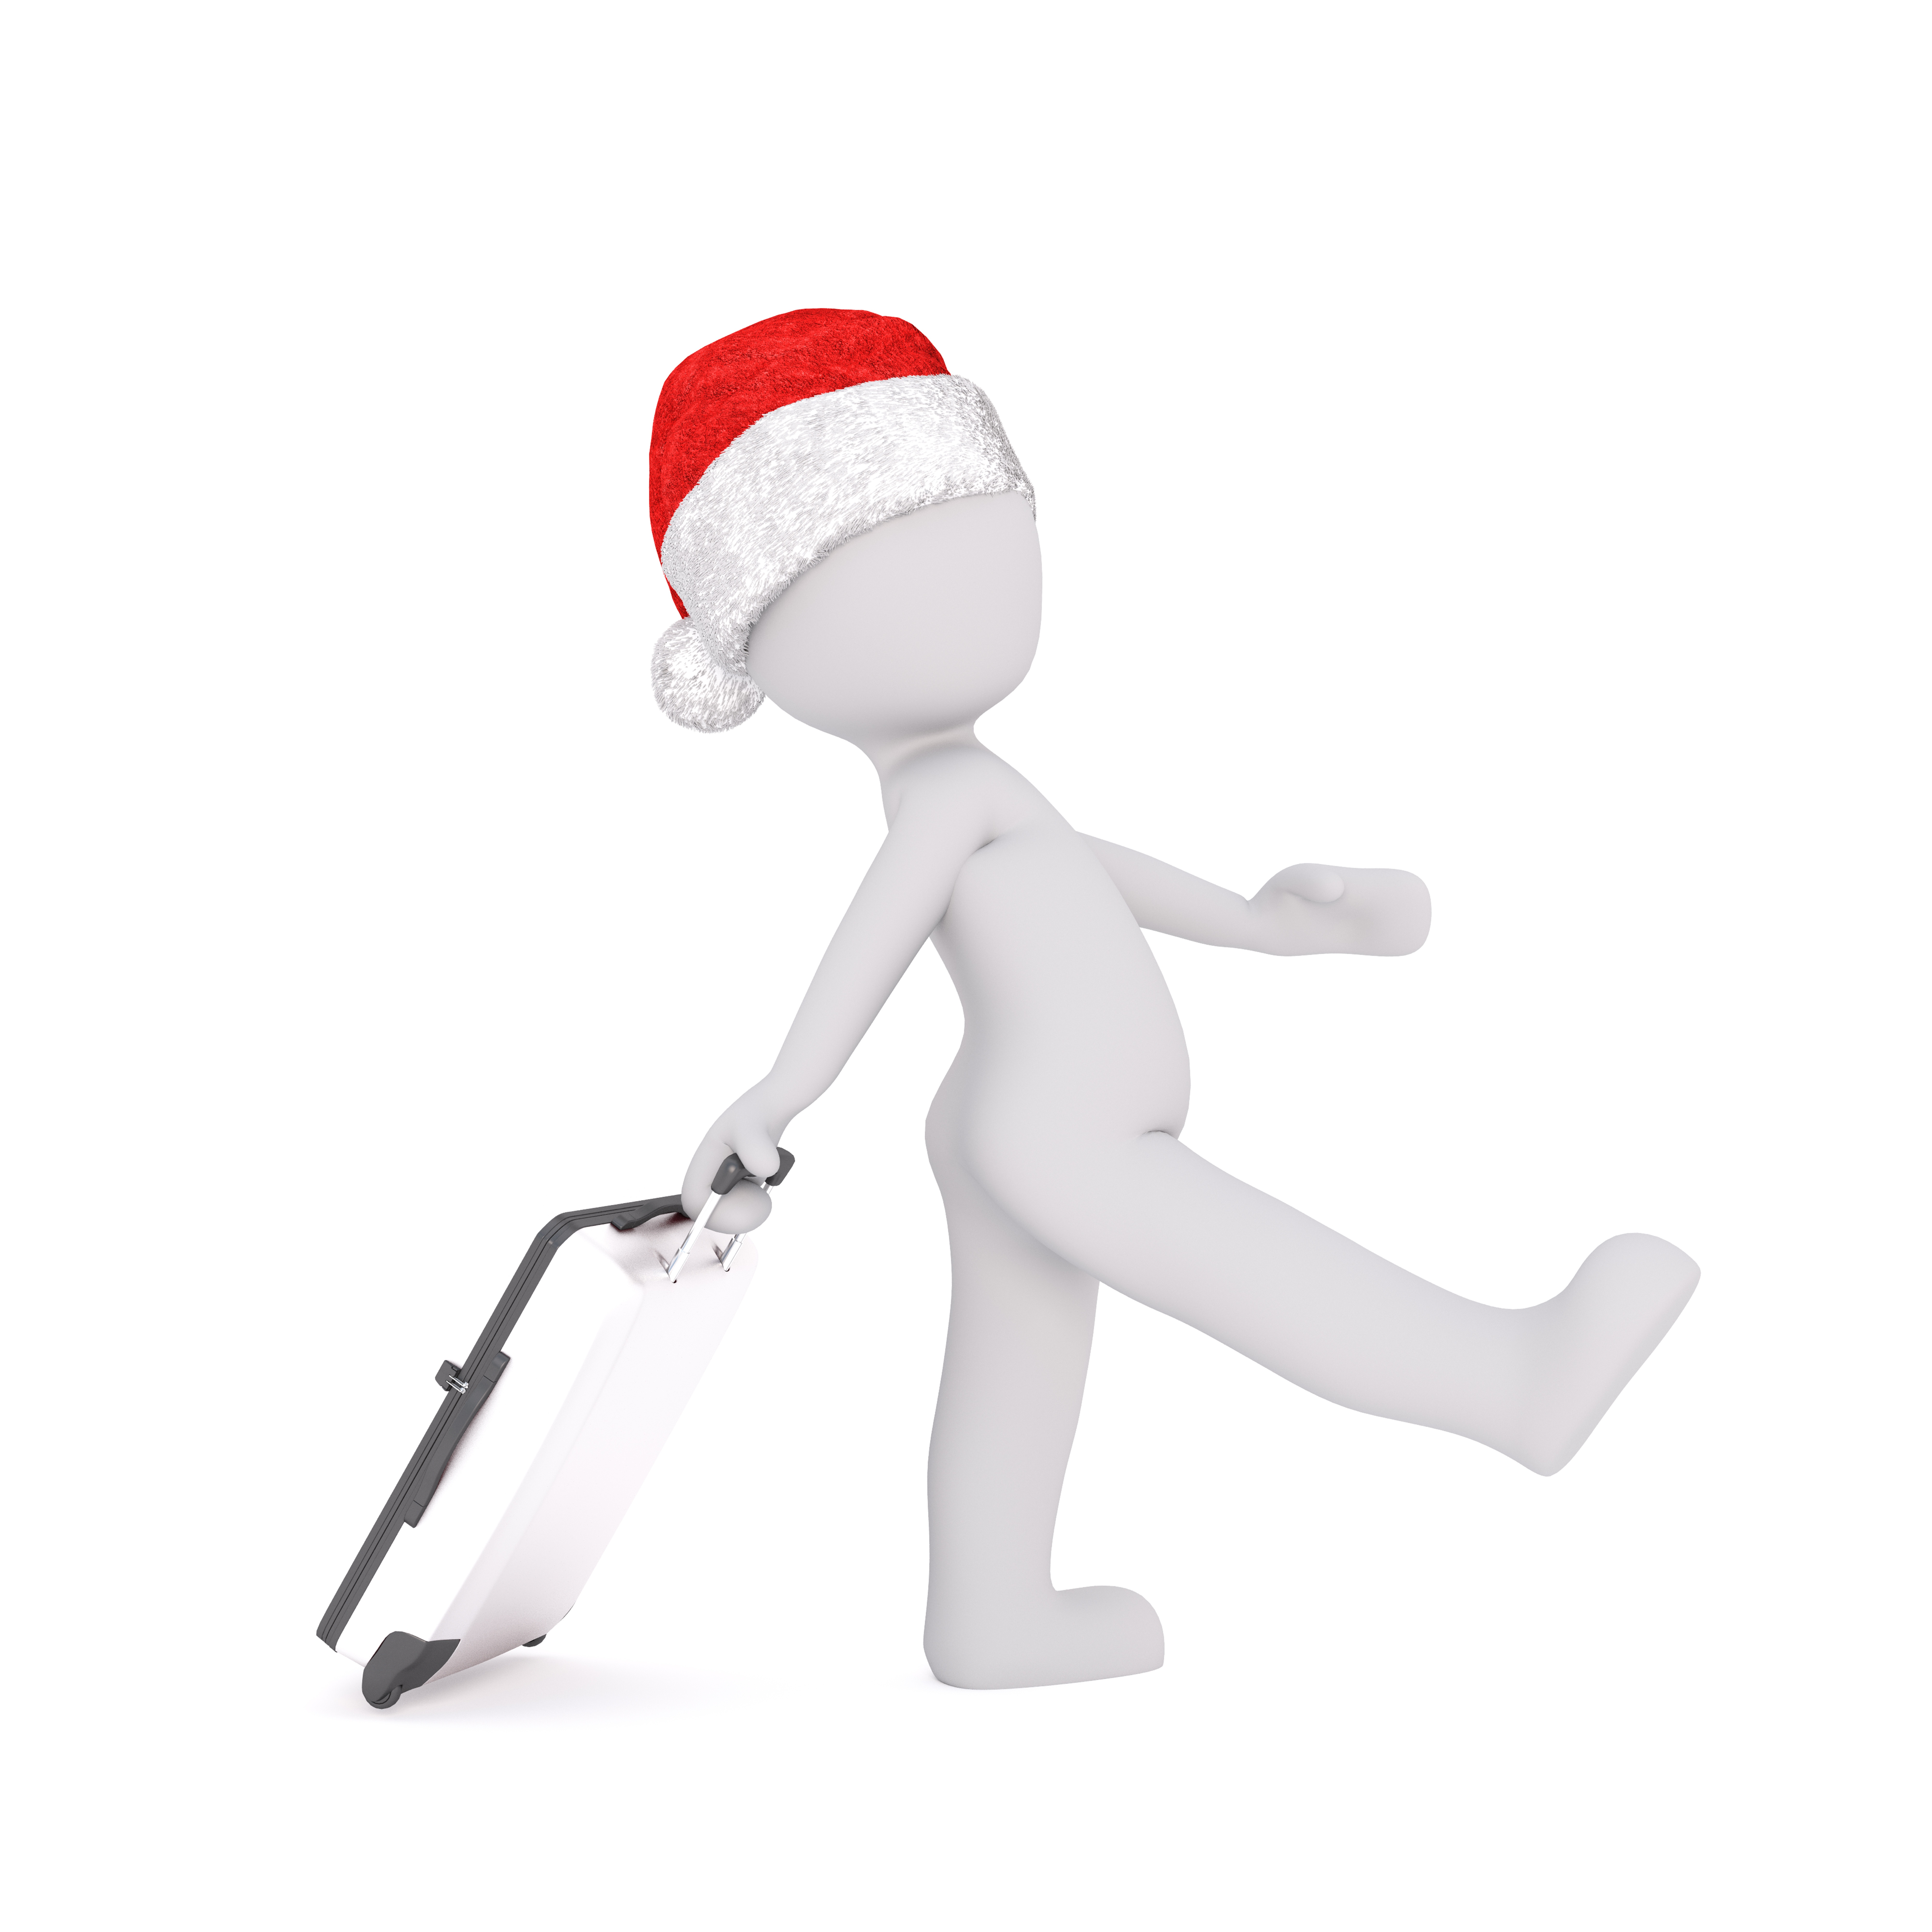
hand, white, wheel, isolated, travel, finger, holiday, business, christmas, arm, santa hat, roll, 3d, xmas, santa claus, x mas, white male, 3d model, full body, business trip, henkel, wheeled bags, carrying handle